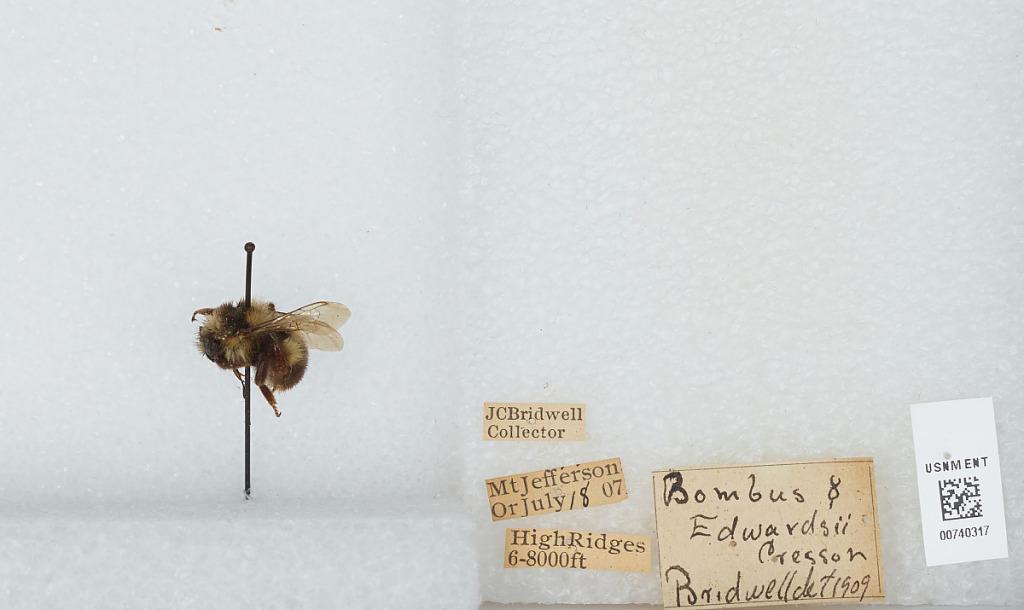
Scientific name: Bombus (Pyrobombus) bifarius Cresson
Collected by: J. Bridwell
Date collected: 1907-7-18
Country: United States
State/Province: Oregon
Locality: High Ridges, Mount Jefferson
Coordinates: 44.6742, -121.799
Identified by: Bridwell